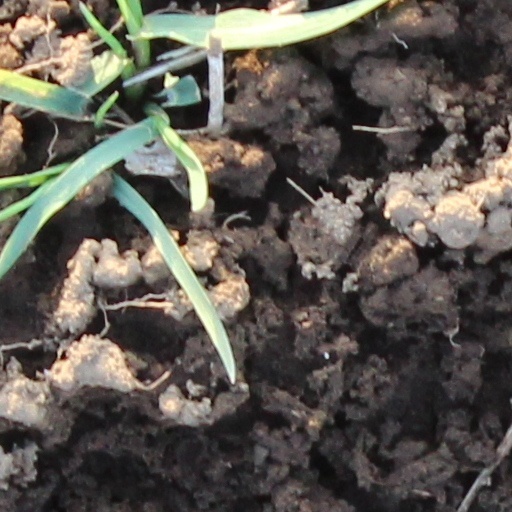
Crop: wheat